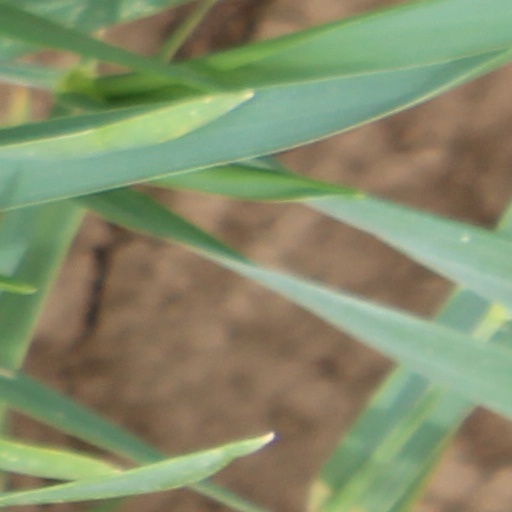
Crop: wheat